Alejandra Villafañe

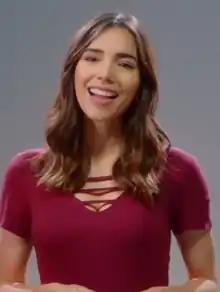
Villafañe in 2018

María Alejandra Villafañe Osorio (8 October 1989 – 21 October 2023) was a Colombian actress, model and beauty pageant titleholder who was crowned as Miss Earth Colombia 2014.